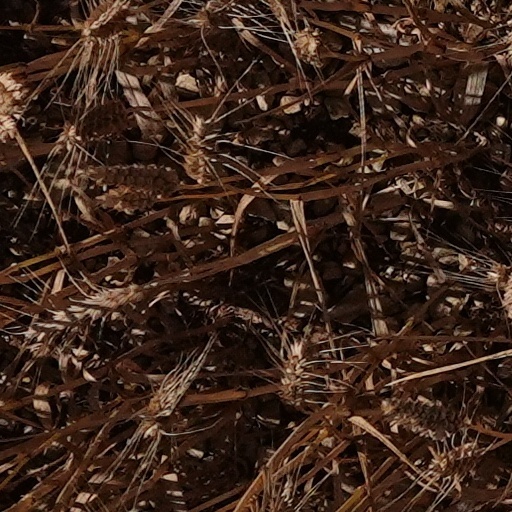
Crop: wheat